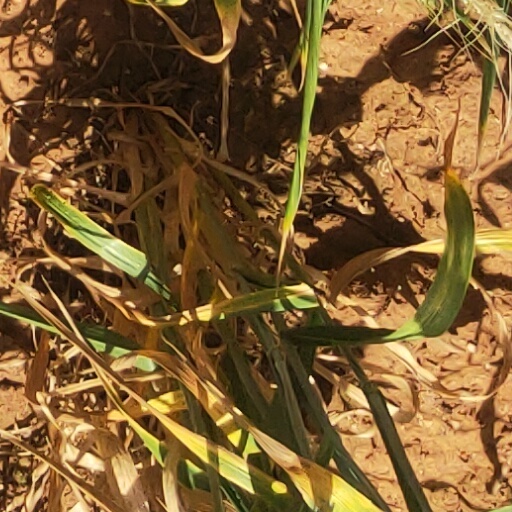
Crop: wheat